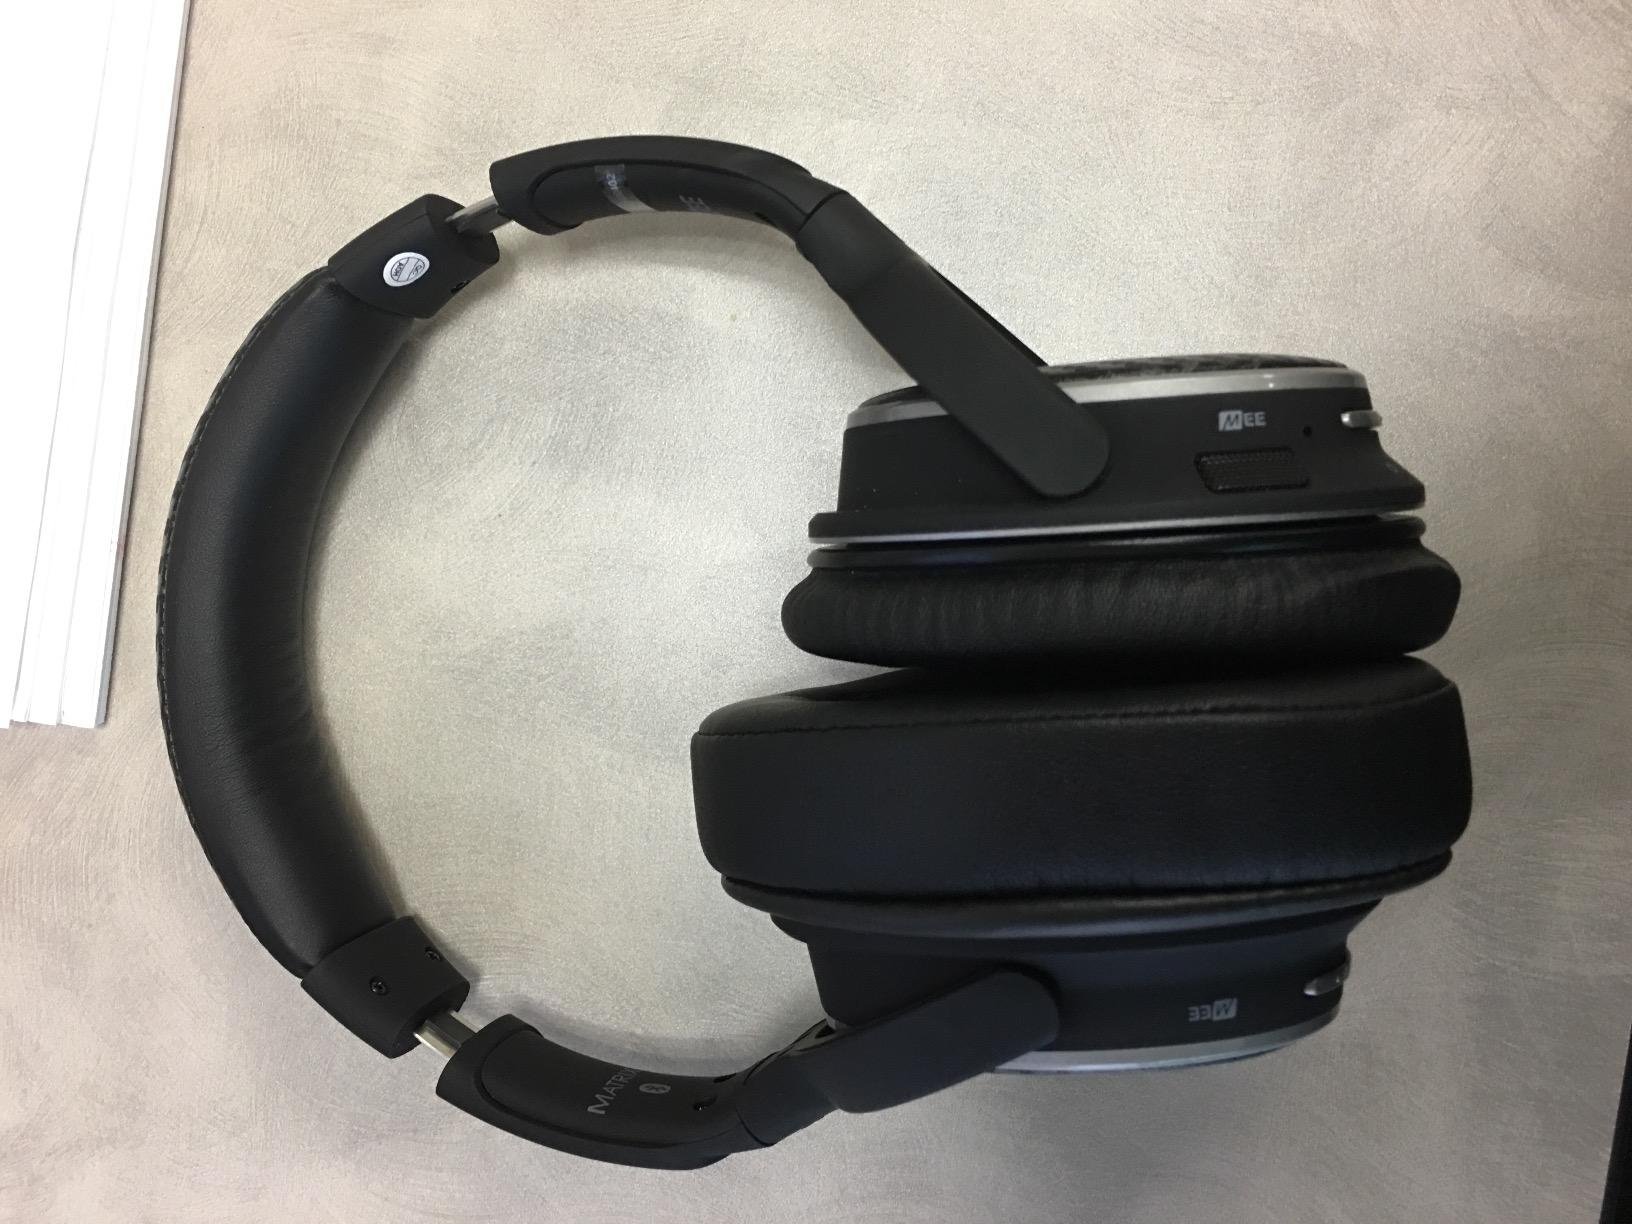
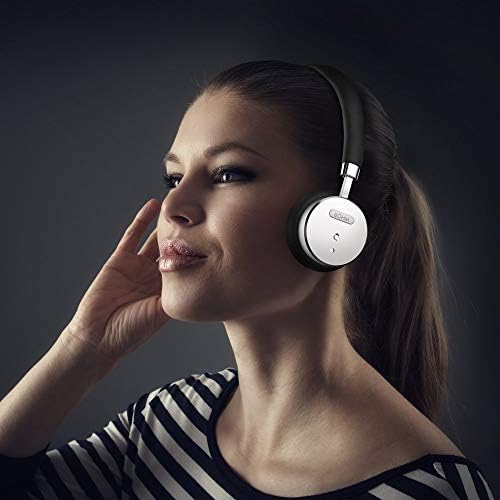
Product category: headphones
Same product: no